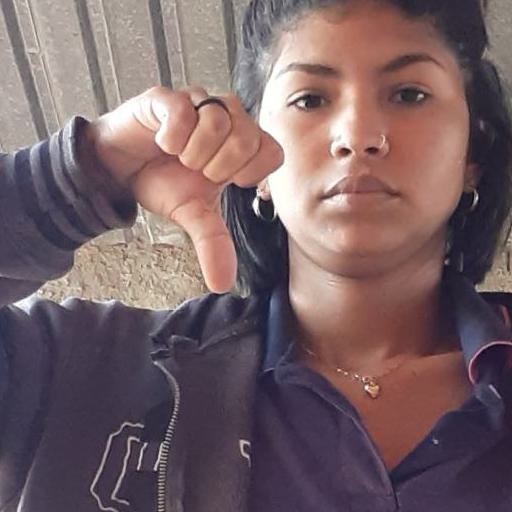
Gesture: dislike